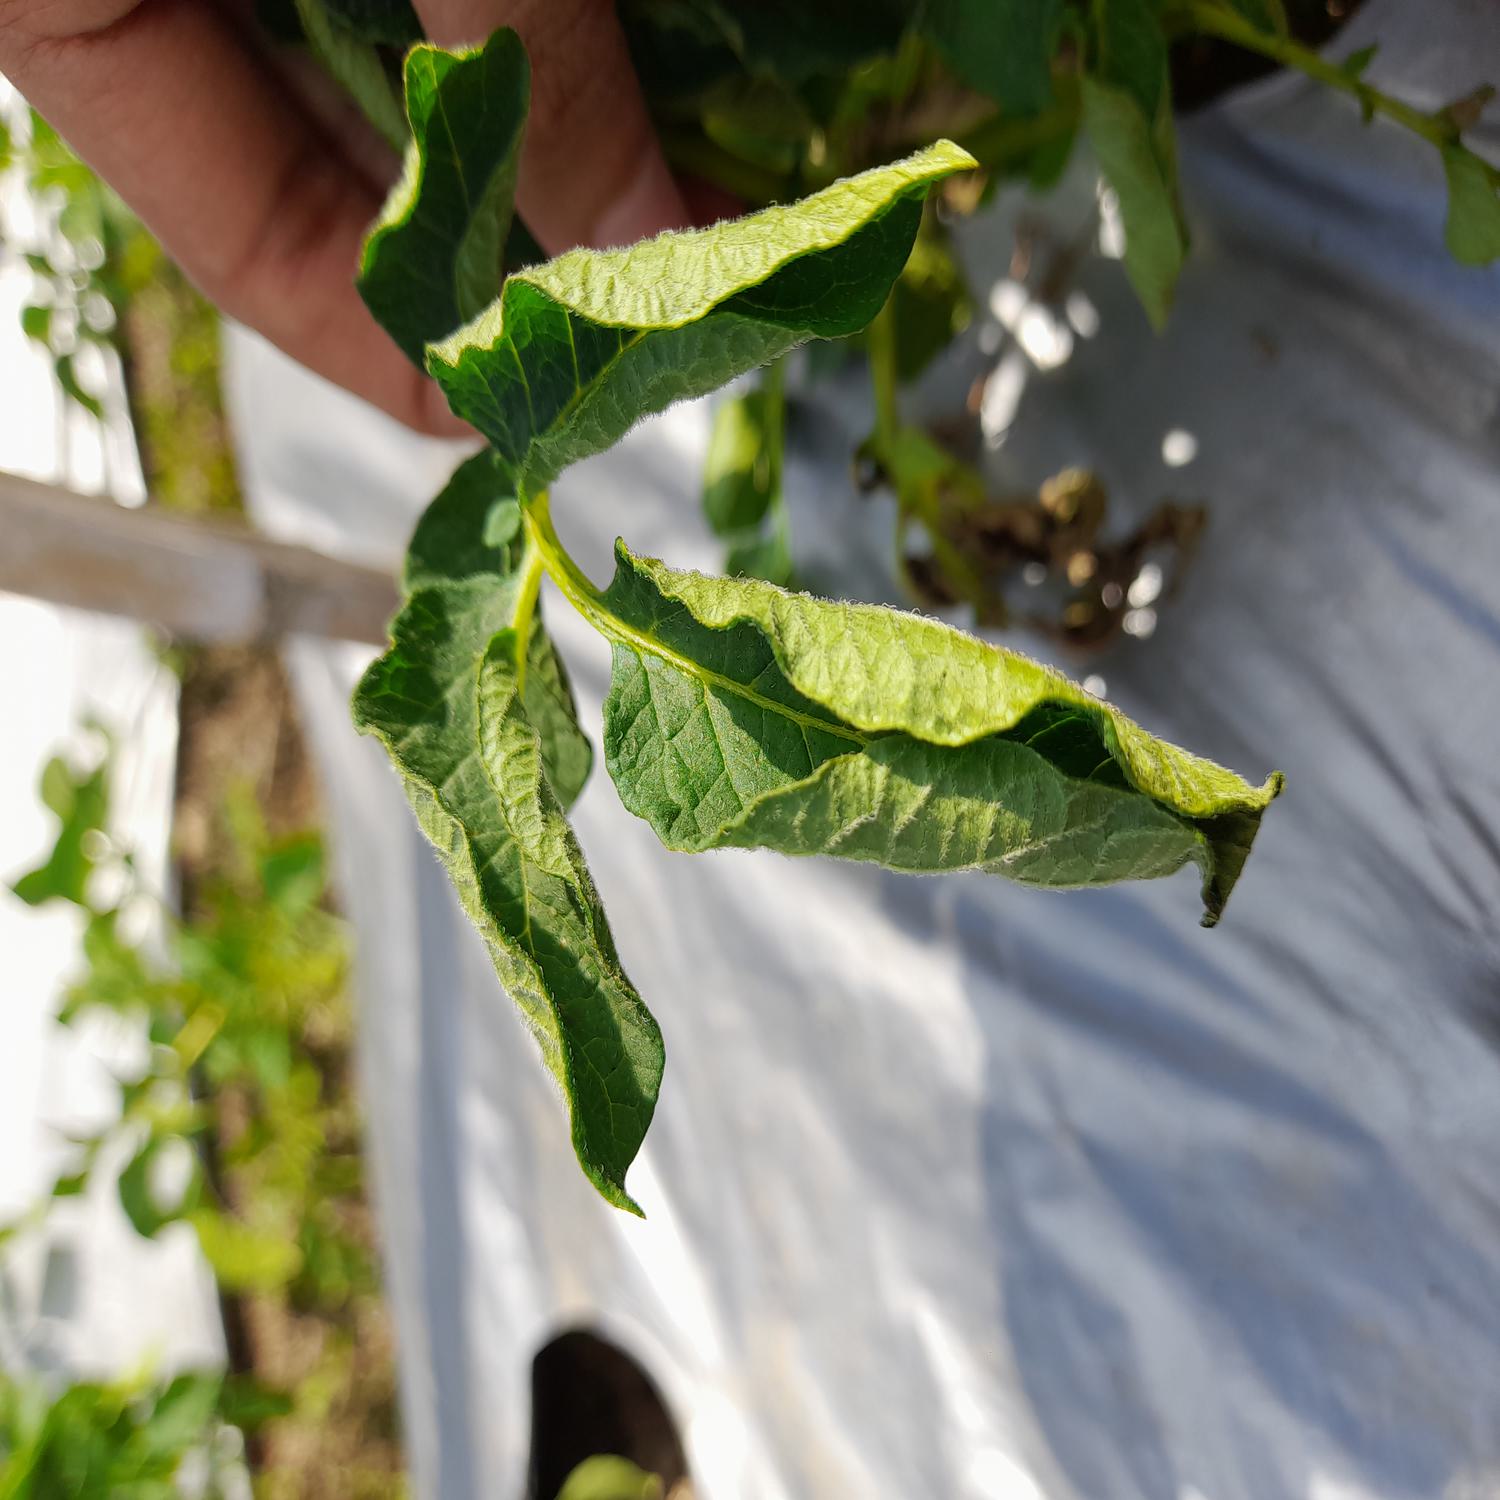
Etiqueta: Pudricion_Parda